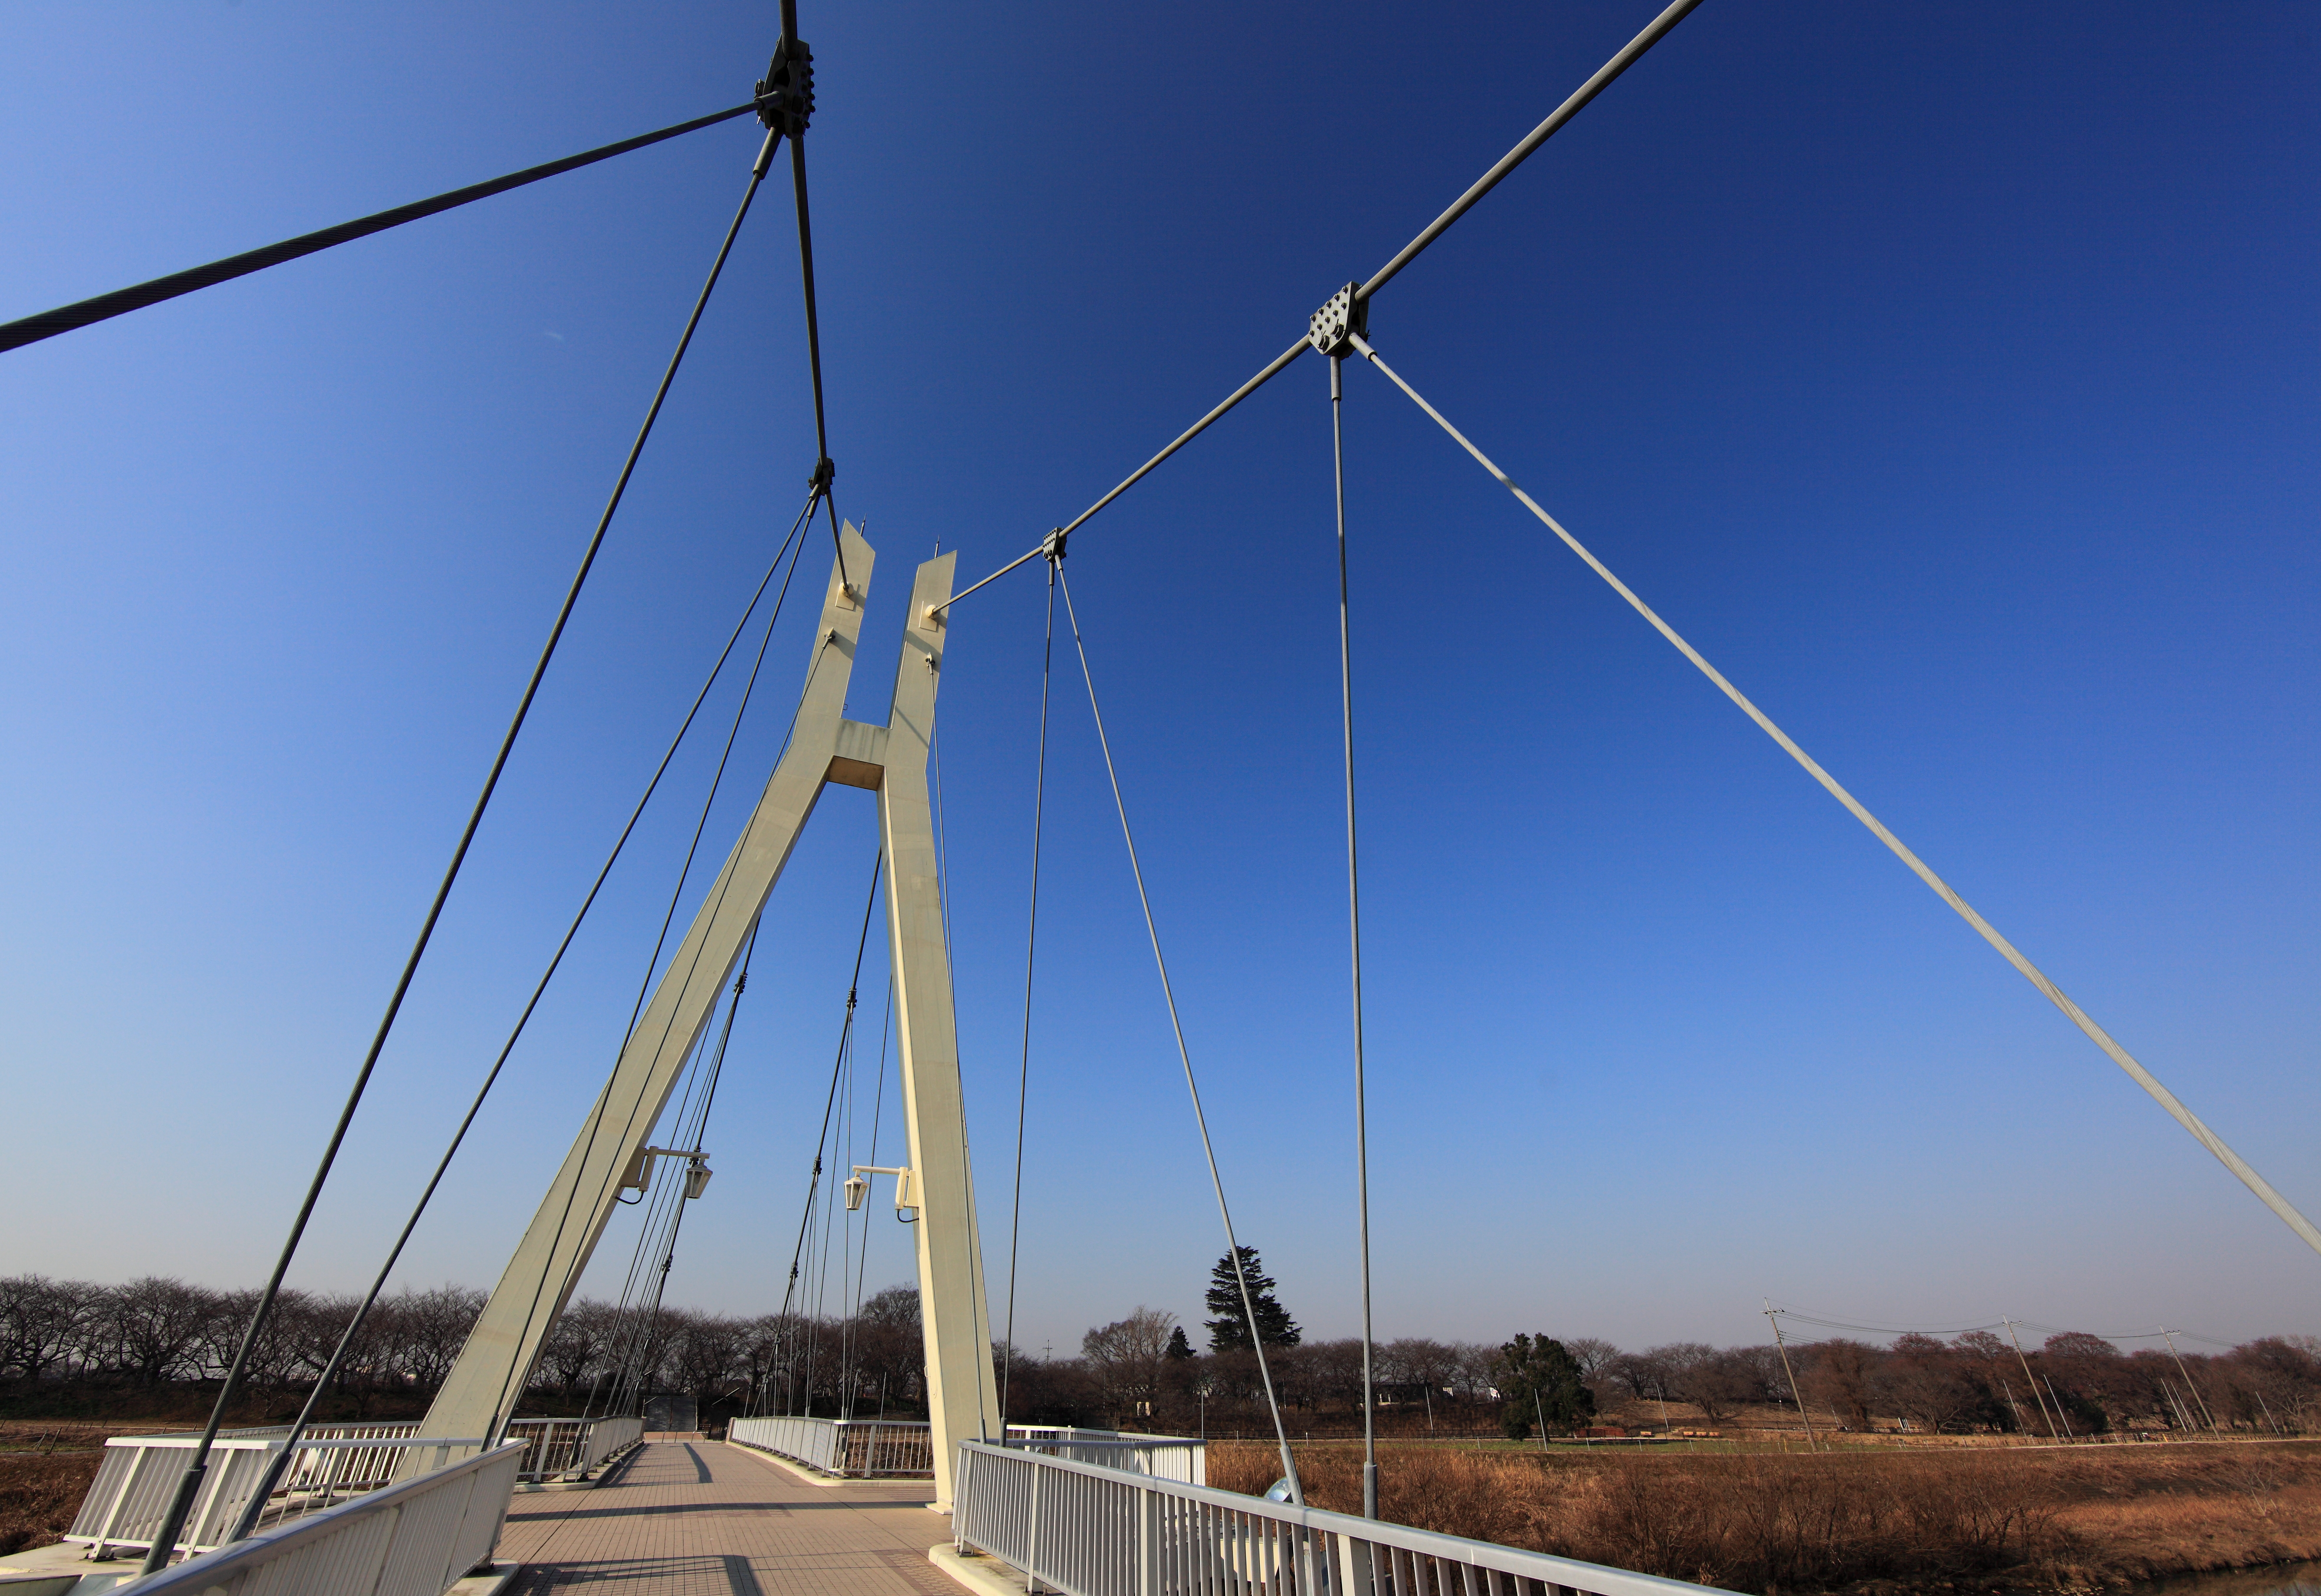
bridge, wind, line, high, mast, wind farm, 5d, hires, markii, hi, res, resolution, saitama, canonef14mmf28liiusm, satte, sotonobashi, cable stayed bridge, overhead power line